Aliwan Fiesta

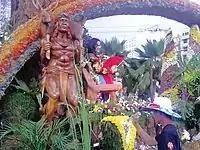
The parade float of Panagbenga Festival of Baguio was decorated with local flowers and handicrafts. Seated on top is the city's "Reyna ng Aliwan" 2008 contestant

Aliwan Fiesta is divided into three categories: Cultural Street Dance Competition (the main event), Float Parade, and "Reyna ng Aliwan" (Queen of Entertainment/Amusement) competition. Each of the country's 17 regions have the option to send up to two contingents representing its respective cultural festival, as well as an option to send a representing float and or Reyna ng Aliwan contestant. However, the roster of entries for the cultural dance and float competitions are limited. In 2008, the number of slots for cultural dance was increased from 20 to 24 groups, which was completed as early as January. Each contingent in the cultural street dance competition—totaling up to 100 dancers as well as hundreds of musicians and support staff members—have undergone stringent elimination cycles during various local festivals before being chosen to compete in Aliwan Fiesta. The highlight of the event is when all competing festivals show off their dance skills while parading for four kilometers (about miles) along Roxas Boulevard from Quirino Grandstand to Aliw Theater grounds located near CCP. The festivals range from the well-known such as Dinagyang of Iloilo City, Sinulog of Cebu City, and Panagbenga of Baguio, to the obscure but just-as-interesting feasts like Alikaraw of Hilongos, Leyte, Padang-Padang of Parang, Shariff Kabunsuan, and Pamitinan Festival of Rodriguez, Rizal. Side events also include a bazaar featuring different regional products, a photography contest, an inter-scholastic dance competition (interpreting dance tunes played on MBC radio stations), Filipino street games, and a fireworks display.